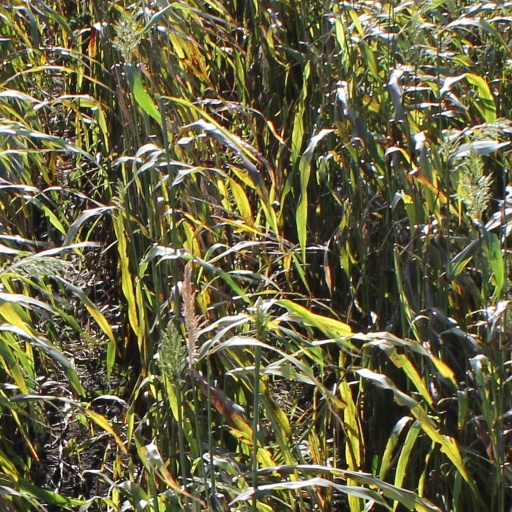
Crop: sorghum